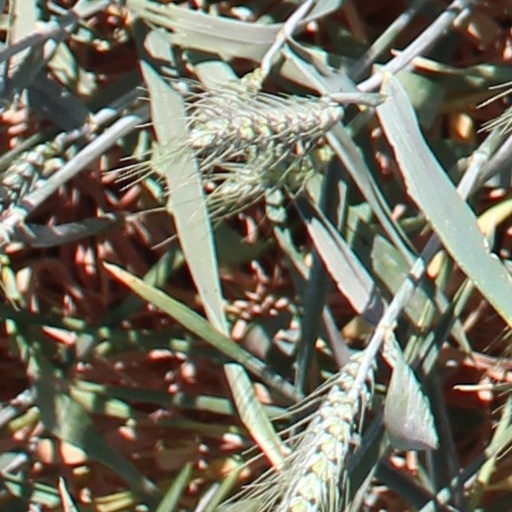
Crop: wheat